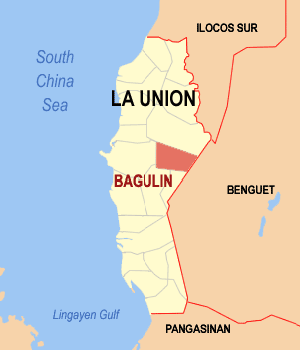
Bagulin est une localité de la province de La Union, aux Philippines. En 2015, elle compte 13 456 habitants.